Gunsan

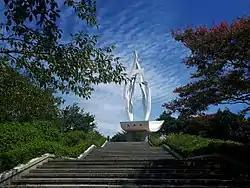
Wolmyeong Park (Susi Tower)

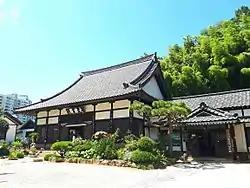
Dongguksa

The Gunsan Islands consist of 16 inhabited islands and 47 uninhabited islands. Gogunsangundo Islands constitutes Shinsido Island, Munyeodo Island, Bangchukdo Island, and Maldo Island, and Seonyudo Island is the center of the islands. A passenger ship to Seonyudo Island operates on average 6-8 times a day.